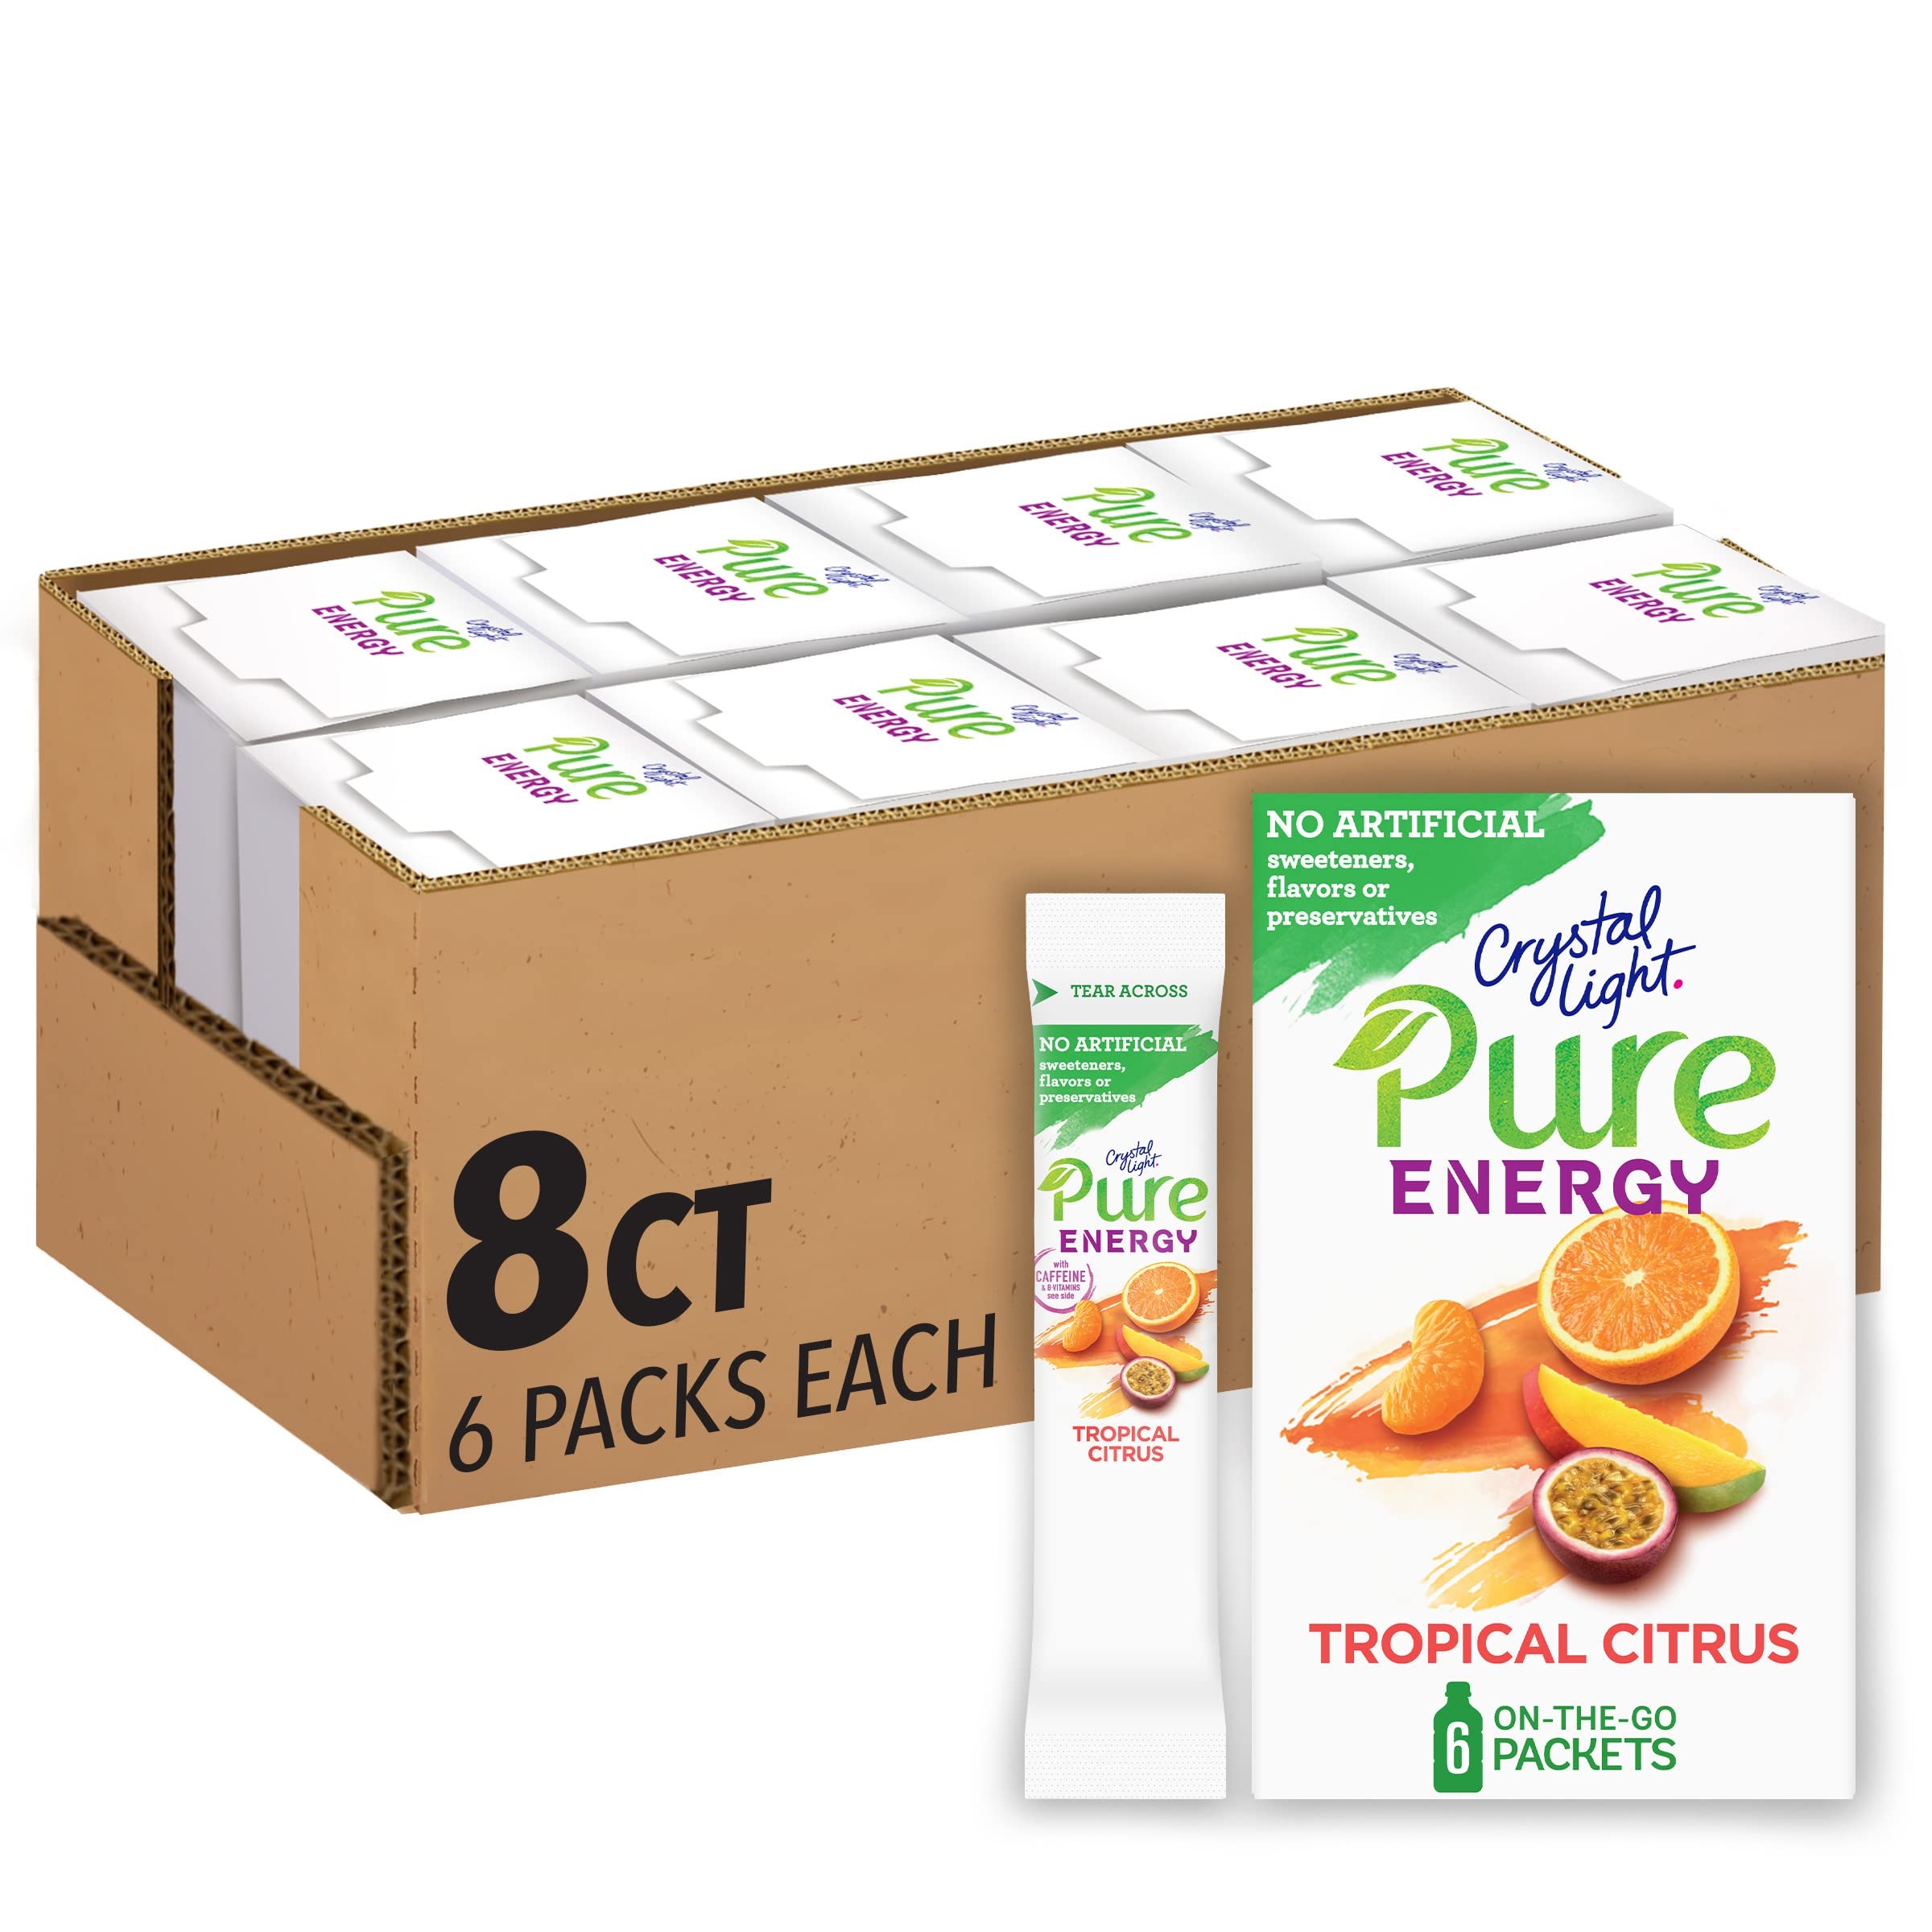
Item Name: Crystal Light Pure Energy Tropical Citrus Naturally Flavored Powdered Drink Mix with Caffeine & No Artificial Sweeteners, 48 ct Pack, 8 Boxes of 6 On-the-Go Packets
Bullet Point 1: Forty-eight 0.29 oz packets of Crystal Light Pure Energy Naturally Flavored Tropical Citrus On-the-Go Powdered Drink Mix with Caffeine
Bullet Point 2: 120 mg of caffeine per packet and added B Vitamins for a boost of energy
Bullet Point 3: No artificial sweeteners, flavors or preservatives
Bullet Point 4: Naturally sweetened with sugar and stevia leaf extract
Bullet Point 5: Color sourced from black carrot and turmeric
Bullet Point 6: Powdered drink mix packets are small and easy to pour for on-the-go convenience
Bullet Point 7: Individual packets are ideal for adding flavor to a standard 16.9 fl oz water bottle
Bullet Point 8: Tropical citrus flavor for a bright, energizing taste
Bullet Point 9: SNAP & EBT eligible food item
Value: 13.92
Unit: Ounce

Price: 62.94